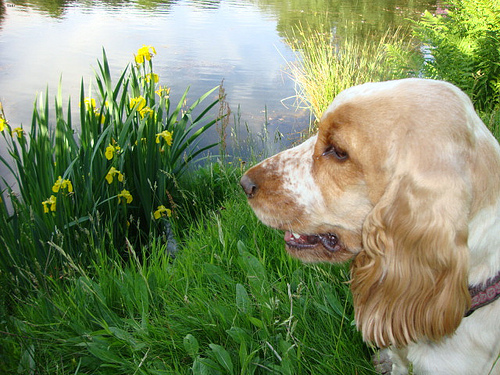
Animal: dog
Breed: english_cocker_spaniel